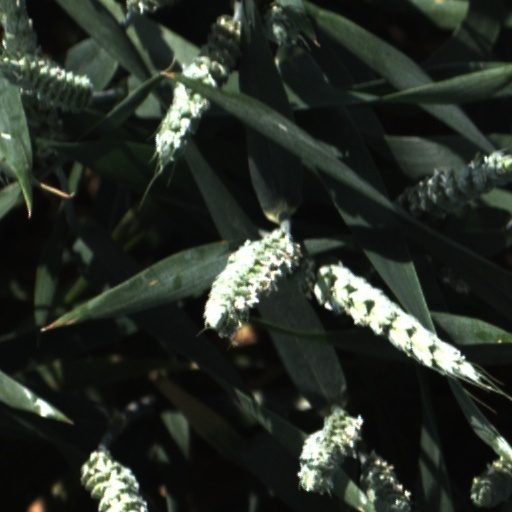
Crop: wheat